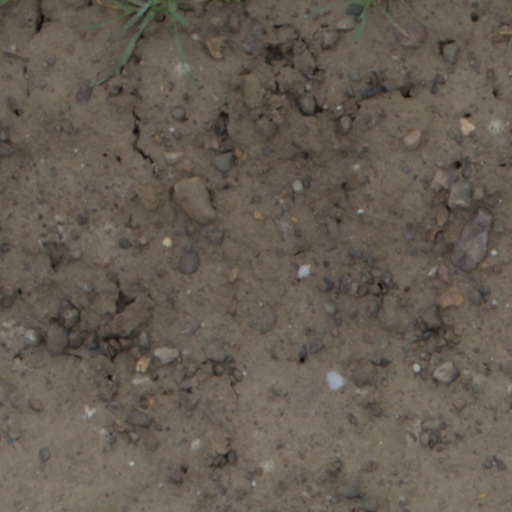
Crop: wheat